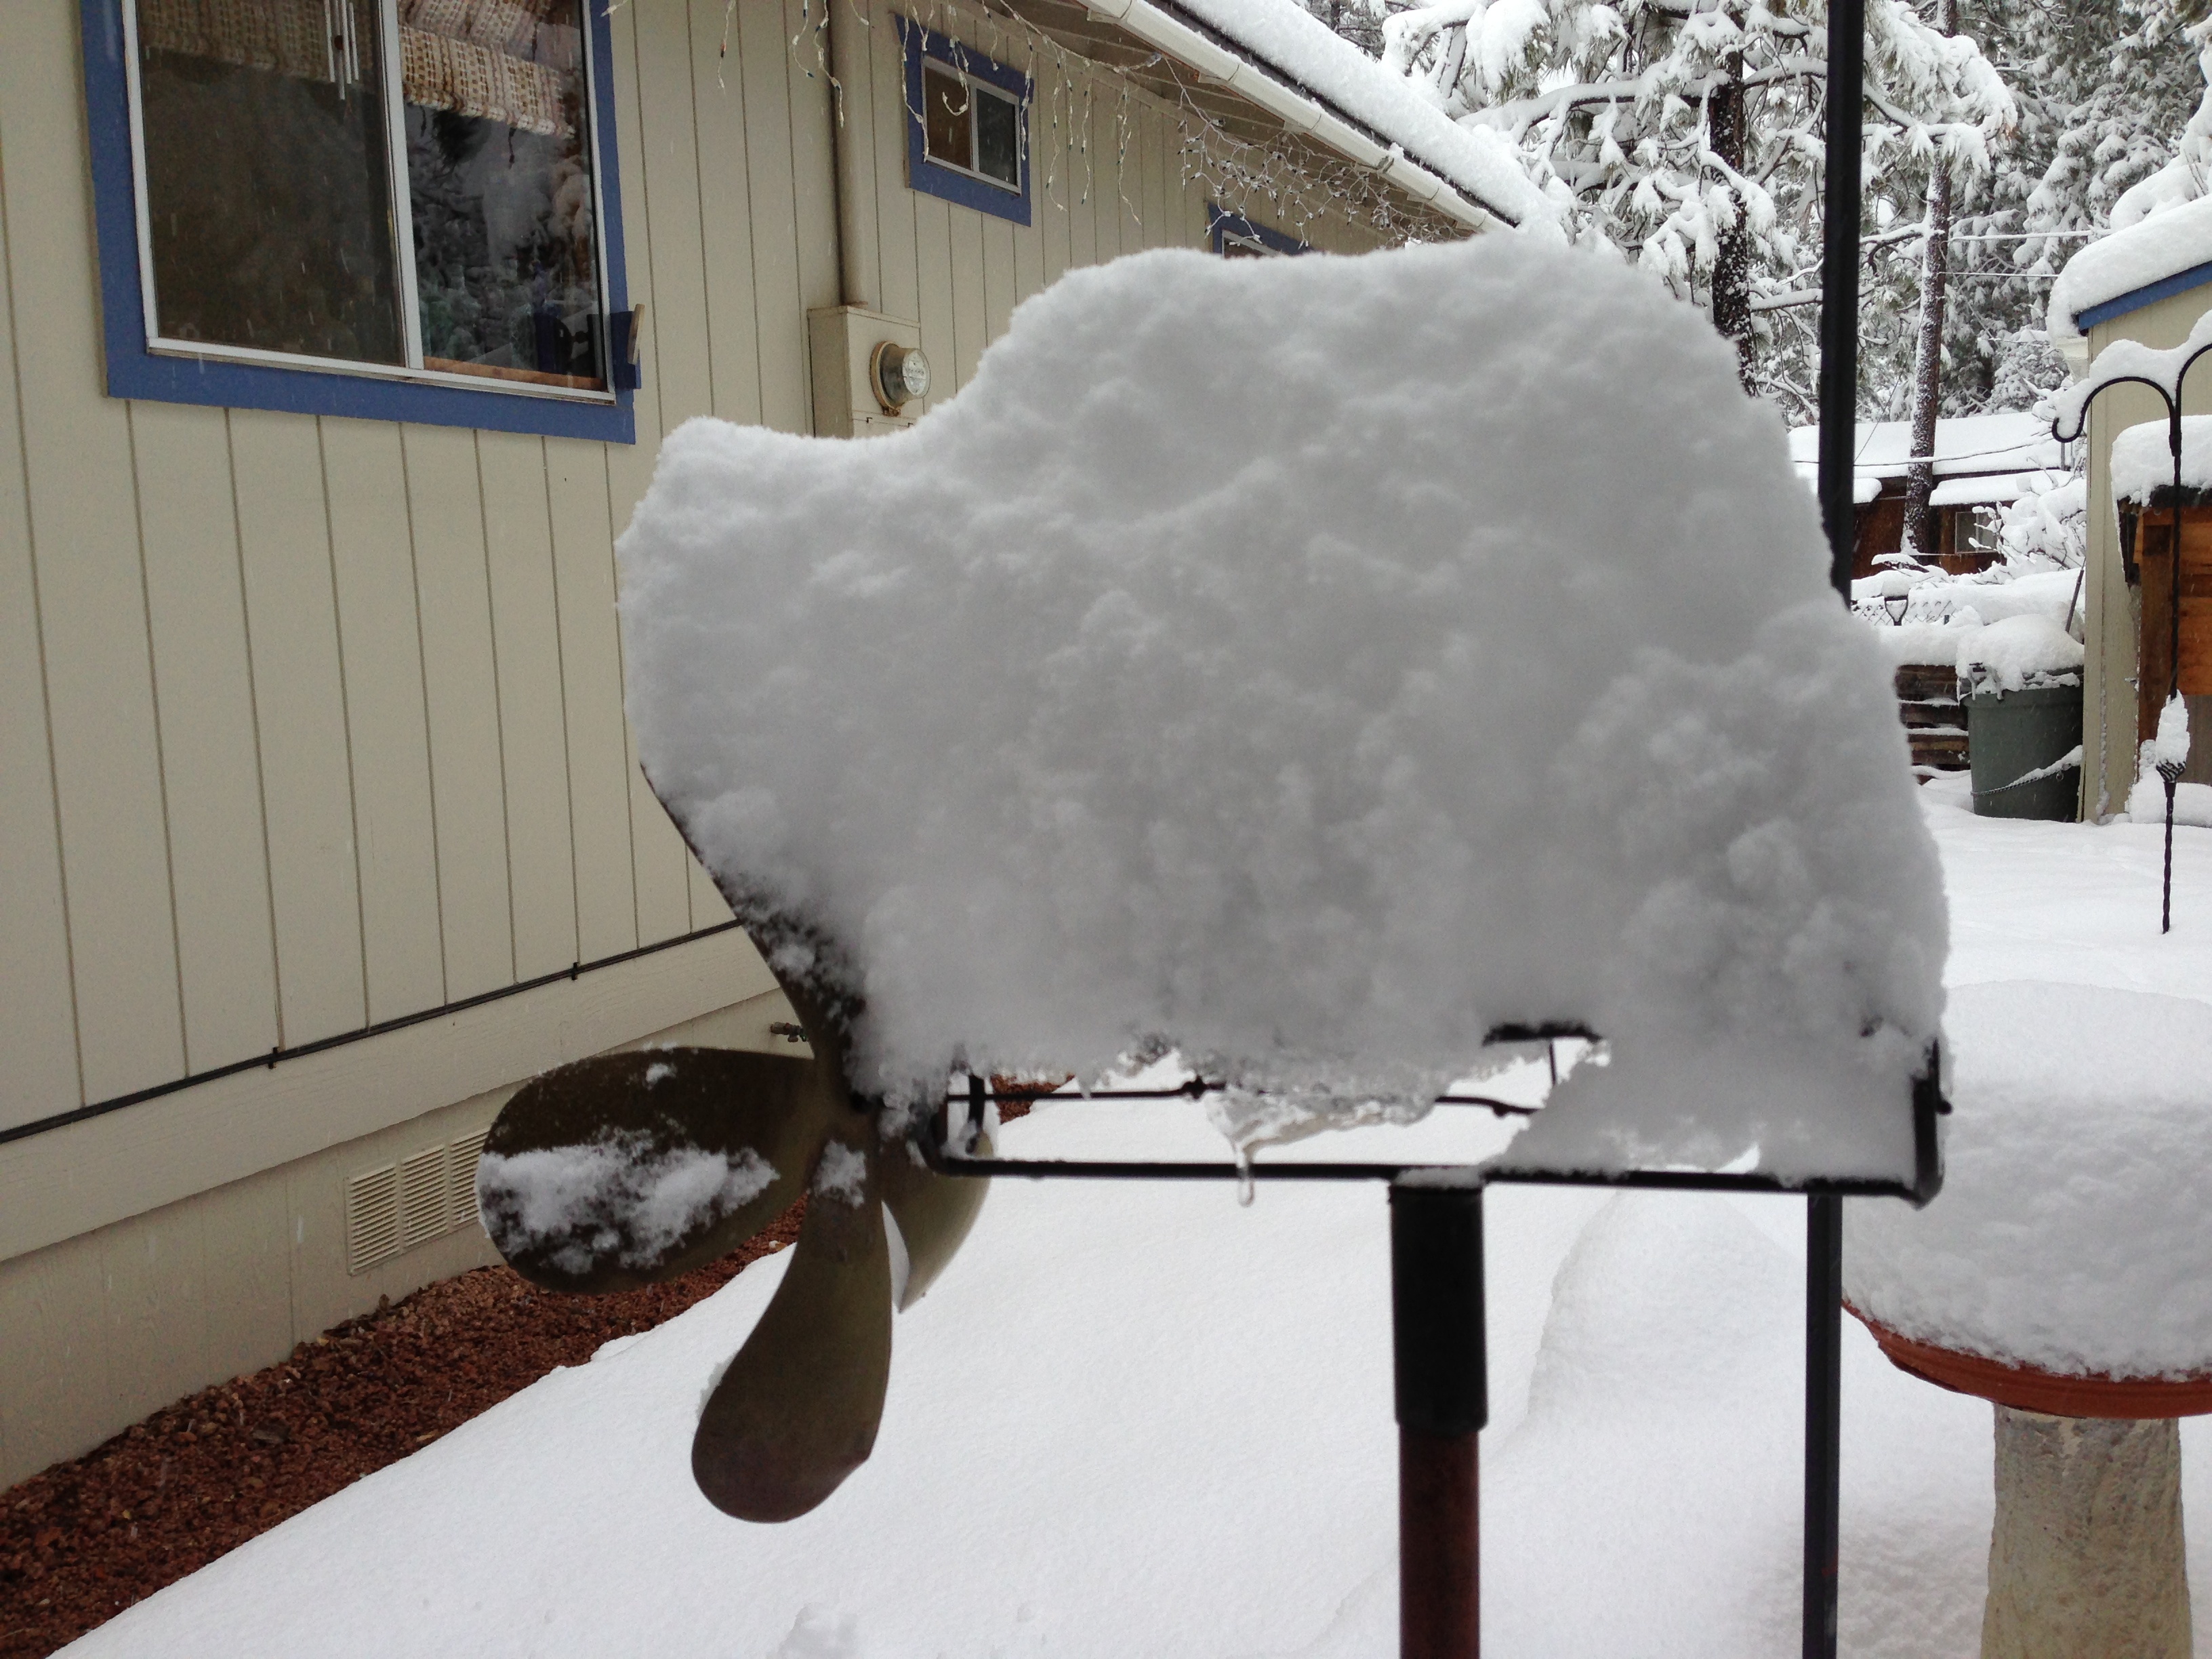
snow, winter, weather, season, spike, blizzard, freezing, winter storm